Arnsburg Abbey

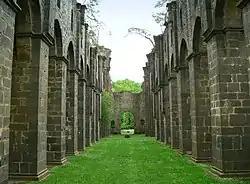
The roofless abbey church

Arnsburg Abbey (German: Kloster Arnsburg) is a former Cistercian monastery near Lich in the Wetterau, Hesse, Germany. It was founded by monks from Eberbach Abbey in 1174. Although heavily damaged in the Thirty Years' War it was rebuilt later in the 17th century and prospered in the 18th century, when much of the abbey was rebuilt in Baroque style.